Leslie Leve

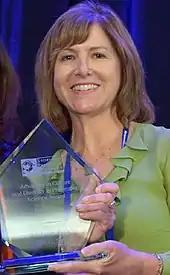
Dr. Leslie Leve presents the 2018 Society for Prevention Research Advances in Culture and Diversity in Prevention Science Award

Leslie D. Leve is an American academic and researcher. She is a professor in the Counseling Psychology and Human Services Department as well as the associate director of Prevention Science Institute at the University of Oregon. She also holds the positions of Associate Director for the Prevention Science graduate programs, was President of the Society for Prevention Research from 2017 to 2019, and was an Associate Vice President for Research in the Office of the Vice President for Research and Innovation from 2017 to 2022, and serves on National Institutes of Health study section panels and on the editorial board for "Development and Psychopathology".